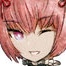
Portrait style: Anime Portrait